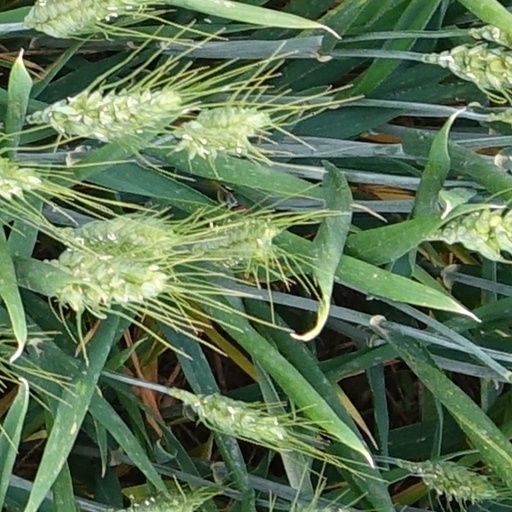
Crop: wheat